National Library of Greece

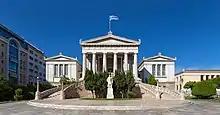
The Vallianeion Megaron, which housed the Library prior to 2017

The Vallianeion Megaron building has long been inconvenient due to limited space and technology demands. Although it will continue to house some of its current functions, the bulk of the library in 2018 was relocated to a new 22,000-square meter building at the Stavros Niarchos Foundation Cultural Center on the Phaleron Bay "Delta". The 20-hectare Delta is a seafront area that used to host the Athens horse race track, which was replaced by the Markopoulo Olympic Equestrian Centre for the Athens 2004 Olympics. Italian architect Renzo Piano proposed a radical new plan for the National Library and the National Opera of Greece, and the project was funded by the Stavros Niarchos Foundation and donated to the Greek state. The twin buildings are integrated within a landscaped park with indigenous Mediterranean flora, and feature extensive renewable energy facilities and a central plaza around a 30-m wide seawater channel. Work on the project started in 2012 with completion due for 2016.